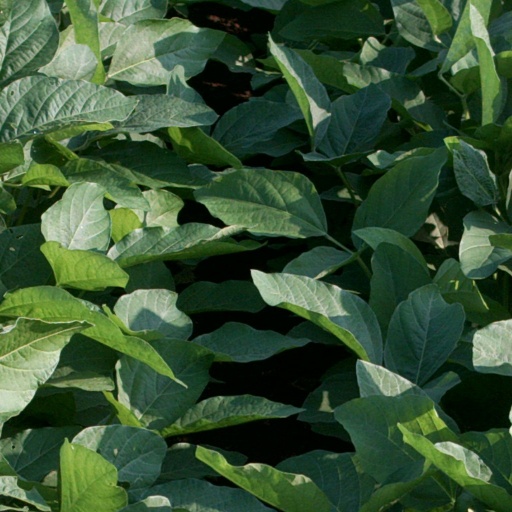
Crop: soybean